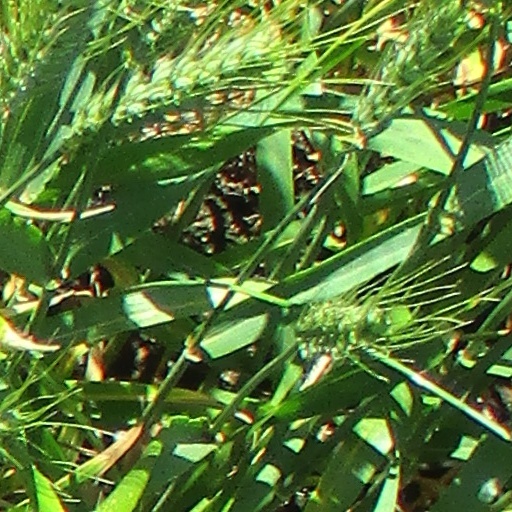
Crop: wheat